Balarama Holness

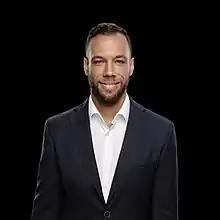

Balarama Holness (born July 20, 1983), also known as Steven Holness, is a politician and former Canadian football safety. He was originally signed by the Winnipeg Blue Bombers as an undrafted free agent in 2008. He won a Grey Cup Championship with the Montreal Alouettes in 2010. He played CIS Football at Ottawa.